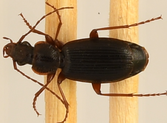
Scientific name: Cymindis cribricollis
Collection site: Dakota Coteau Field Site NEON (DCFS), plot DCFS_013